Ed Asner

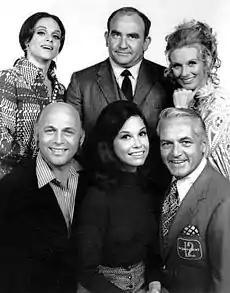
Cast of "The Mary Tyler Moore Show" in 1970, with Asner in center rear

Following his military service, Asner helped found the Playwrights Theatre Company in Chicago, but left for New York City before members of that company regrouped as the Compass Players in the mid-1950s. He later made frequent guest appearances with the successor to Compass, The Second City. In New York City, Off-Broadway roles included Jonathan Jeremiah Peachum in the revival of "Threepenny Opera" and in Otway's Venice Preserv'd in late 1955. Asner scored his first Broadway role in "Face of a Hero" alongside Jack Lemmon in 1960, and began to make inroads as a television actor, having made his TV debut in 1957 on "Studio One". In two notable performances on television, Asner played Detective Sgt. Thomas Siroleo in the 1963 episode of "The Outer Limits" titled "It Crawled Out of the Woodwork" and the reprehensible ex-premier Brynov in the 1965 "Voyage to the Bottom of the Sea" episode "The Exile". He made his film debut in 1962, in the Elvis Presley vehicle "Kid Galahad".